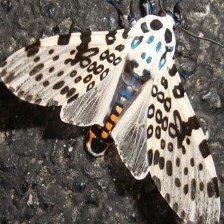
Species: GIANT LEOPARD MOTH